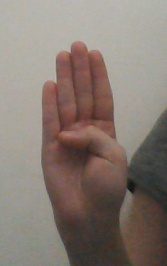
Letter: kaaf